Antoine-Jean Gros

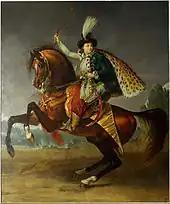
Equestrian portrait of prince Boris Yusupov, 1809

Born in Paris, Gros began learning to draw at the age of six from his father, Jean-Antoine Gros, who was a miniature painter, and showed himself to be a gifted artist. His mother, Pierrette-Madeleine-Cécile Durand, was also a painter. Towards the close of 1785, Gros, by his own choice, entered the studio of Jacques-Louis David, which he frequented assiduously, continuing at the same time to follow the classes of the Collège Mazarin.